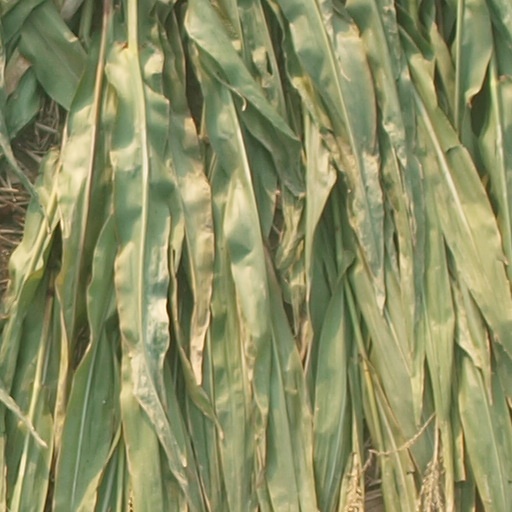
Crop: maize; corn